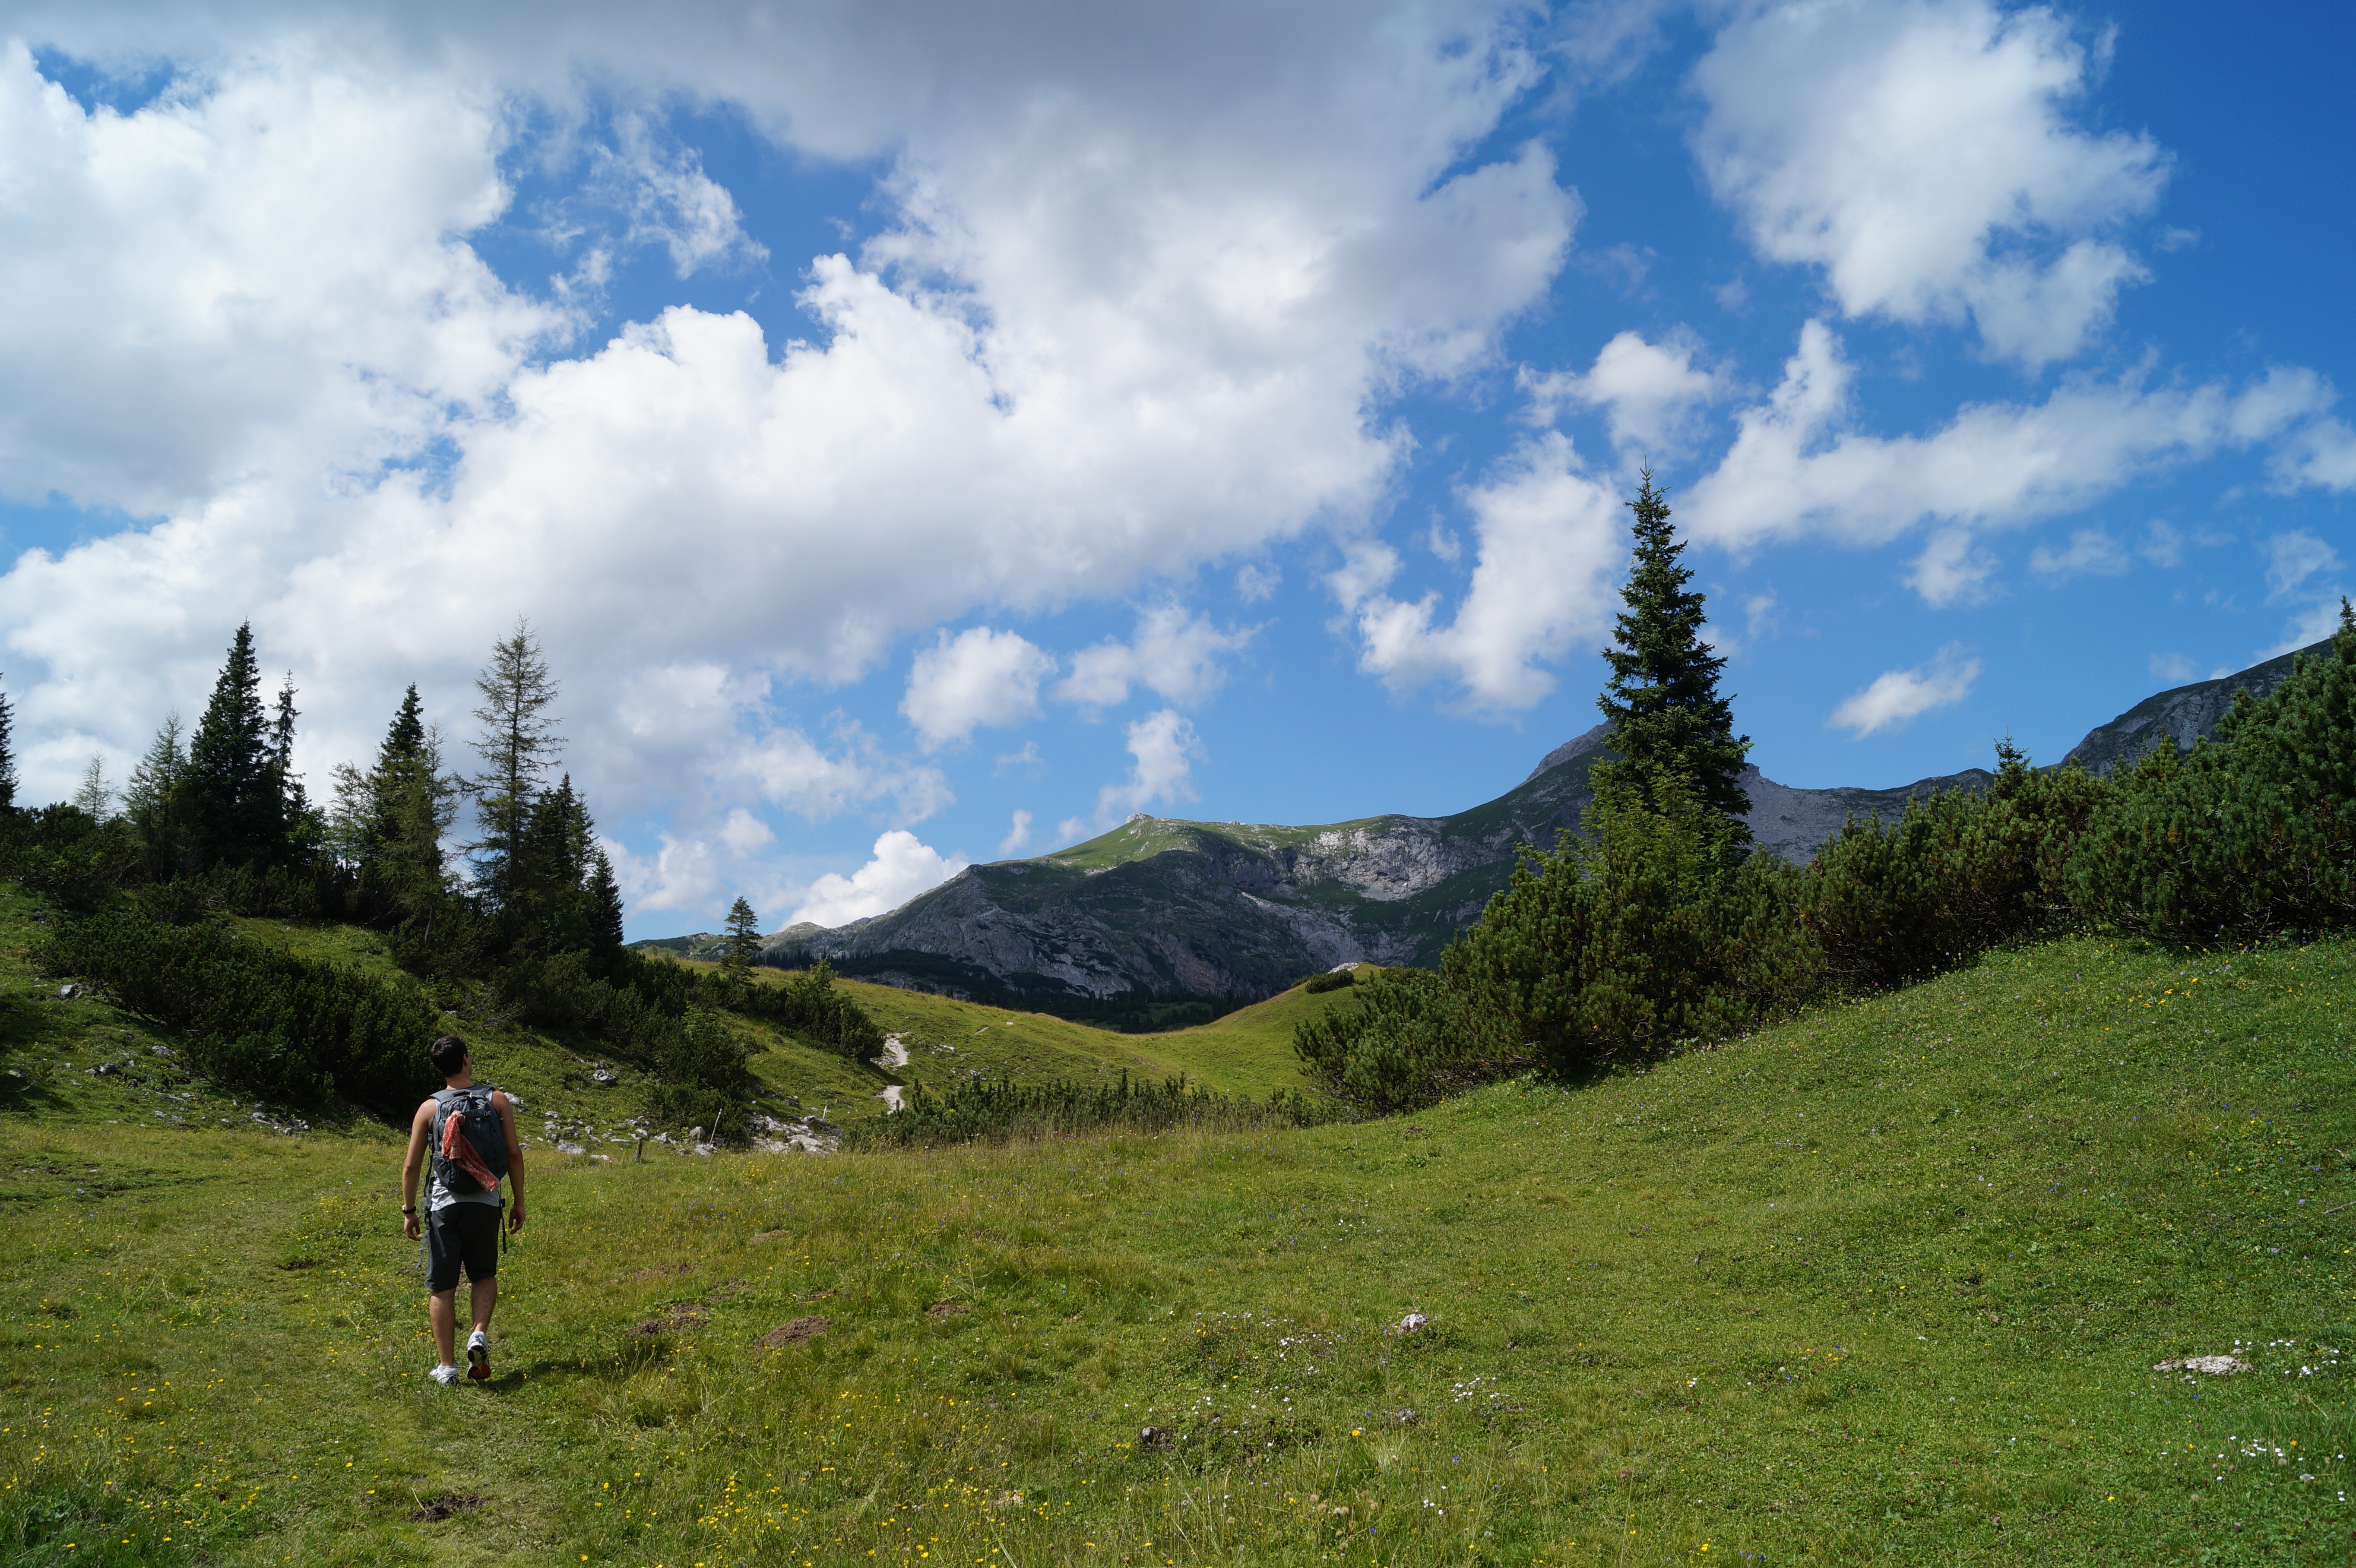
landscape, nature, wilderness, walking, mountain, hiking, trail, meadow, hill, adventure, mountain range, clear, pasture, highland, ridge, austria, sunny, clouds, great, sports, mountains, alps, grassland, plateau, beautiful, fell, ecosystem, landform, mountain pass, hiking day, lace berges, geographical feature, mountainous landforms